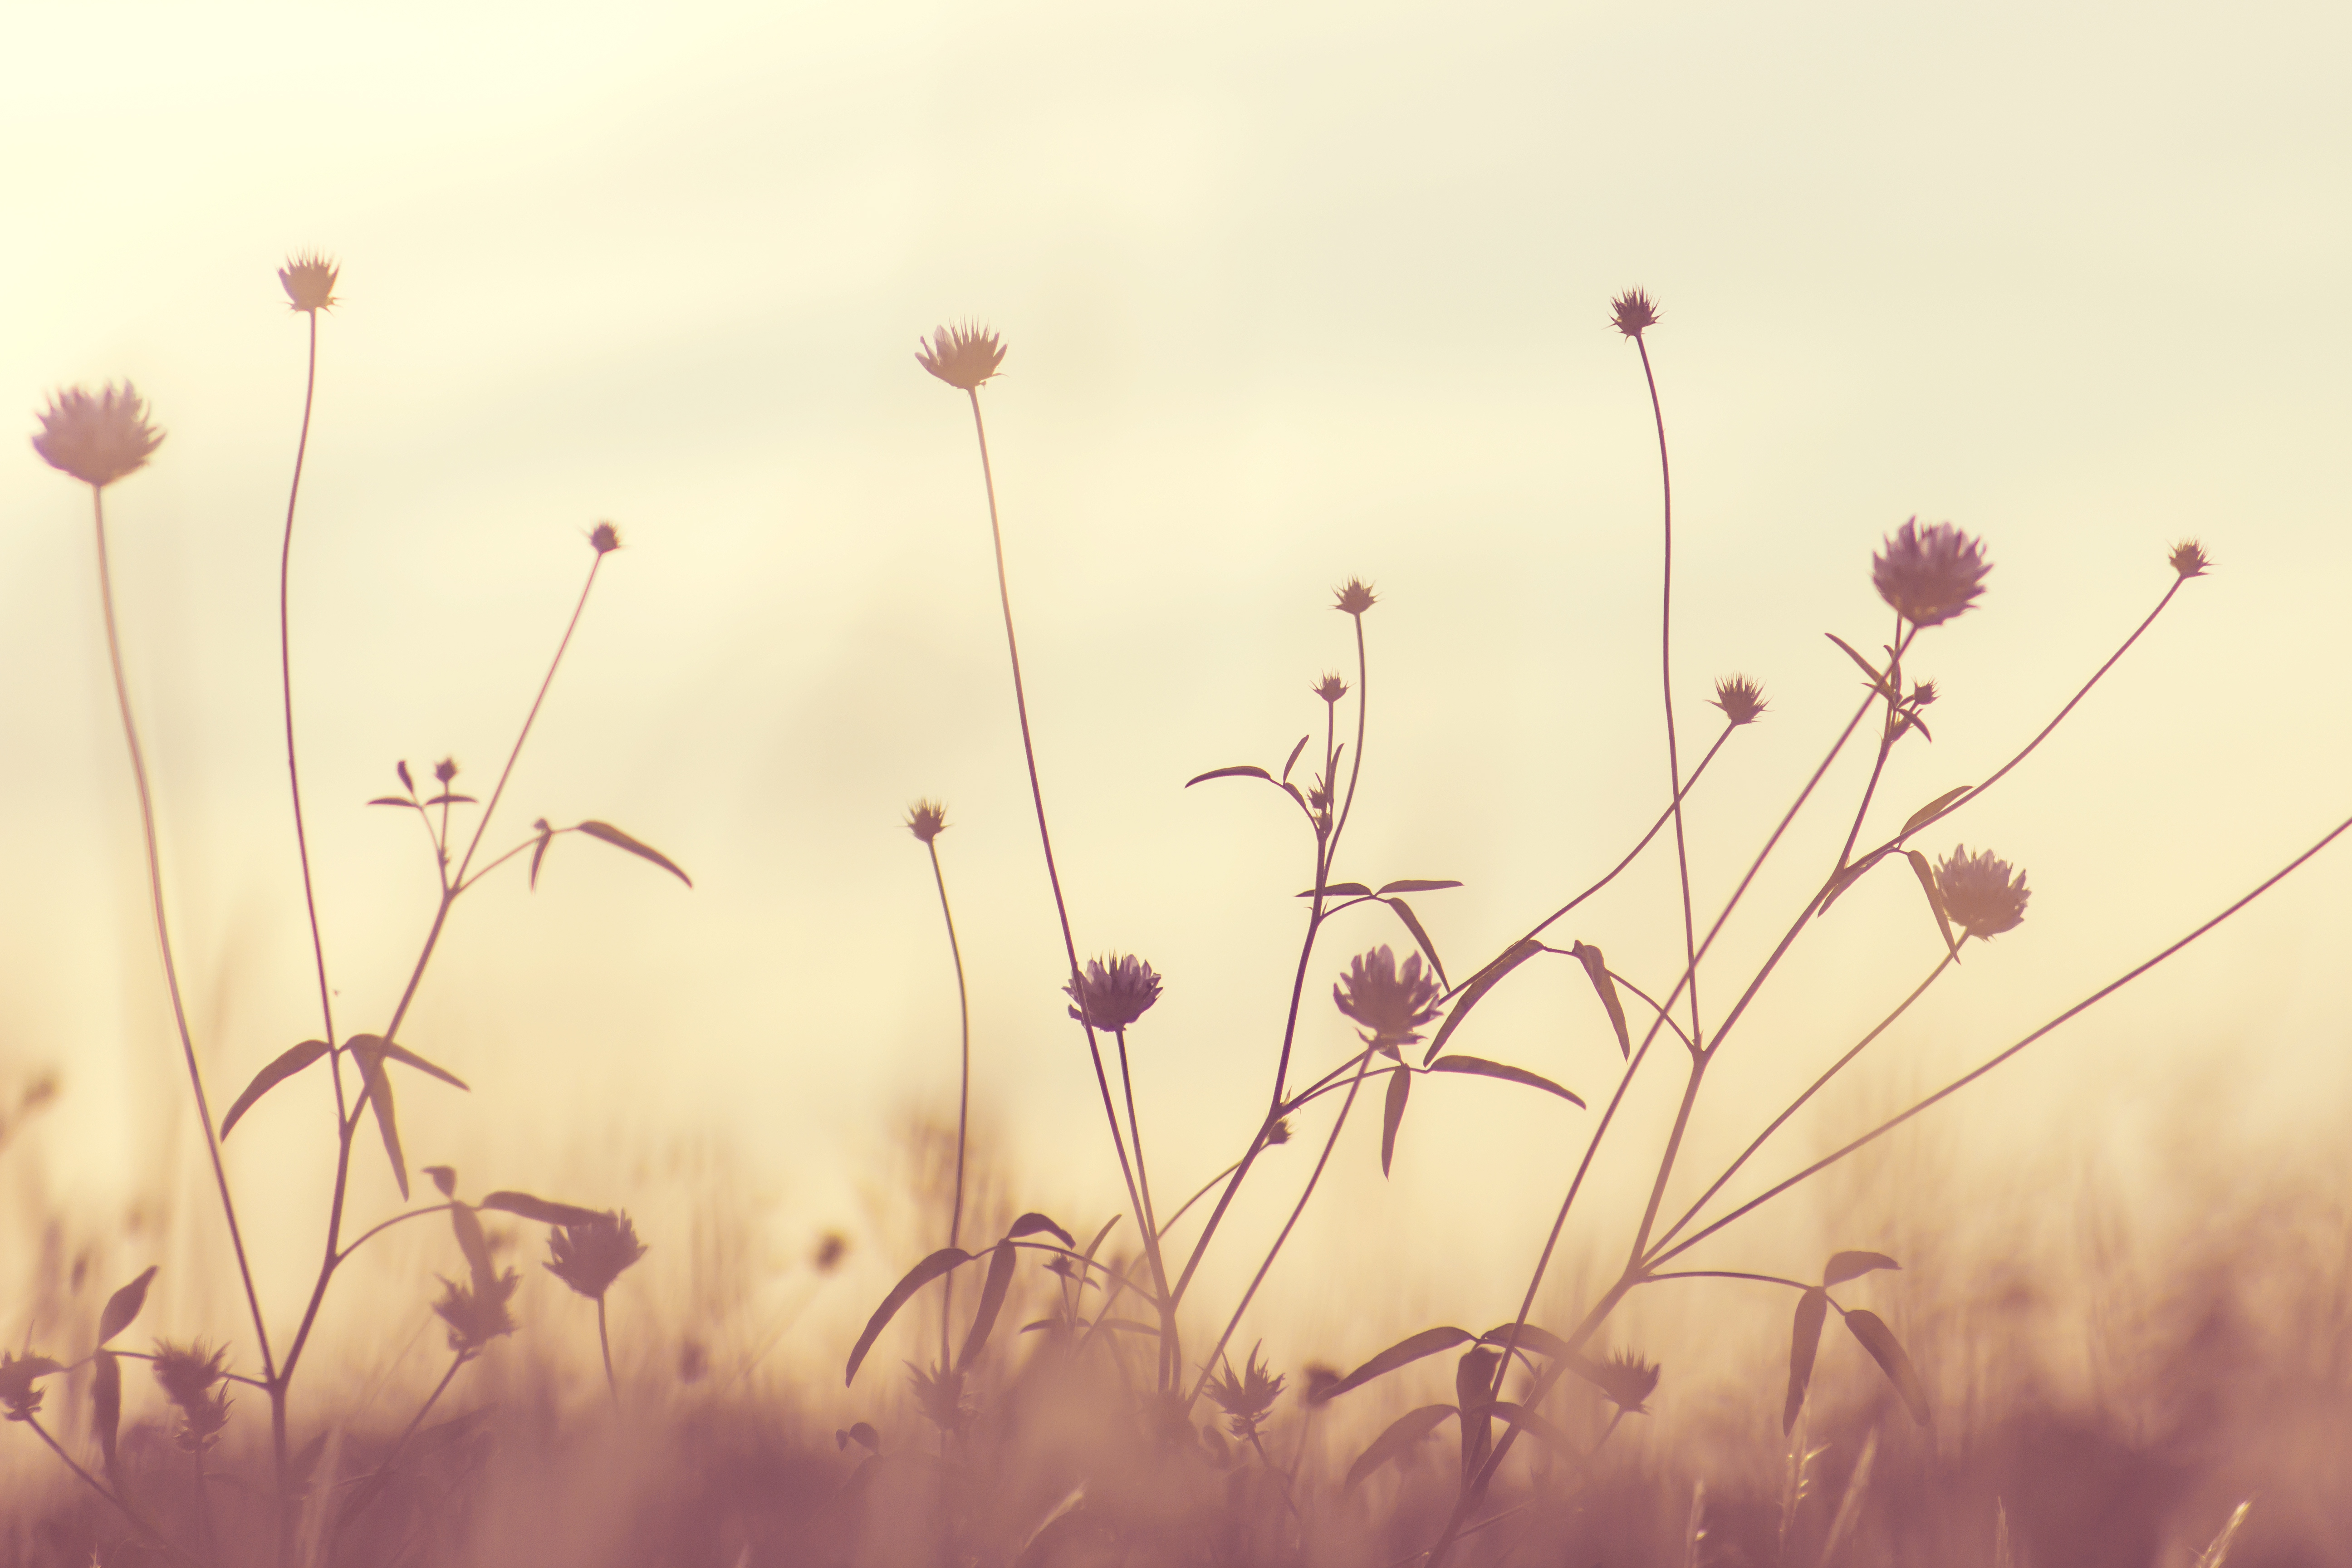
flower, plant, meadow, morning, pink, grass family, wildflower, grass, plant stem, spring, flowering plant, sunlight, Forb, grassland, prairie